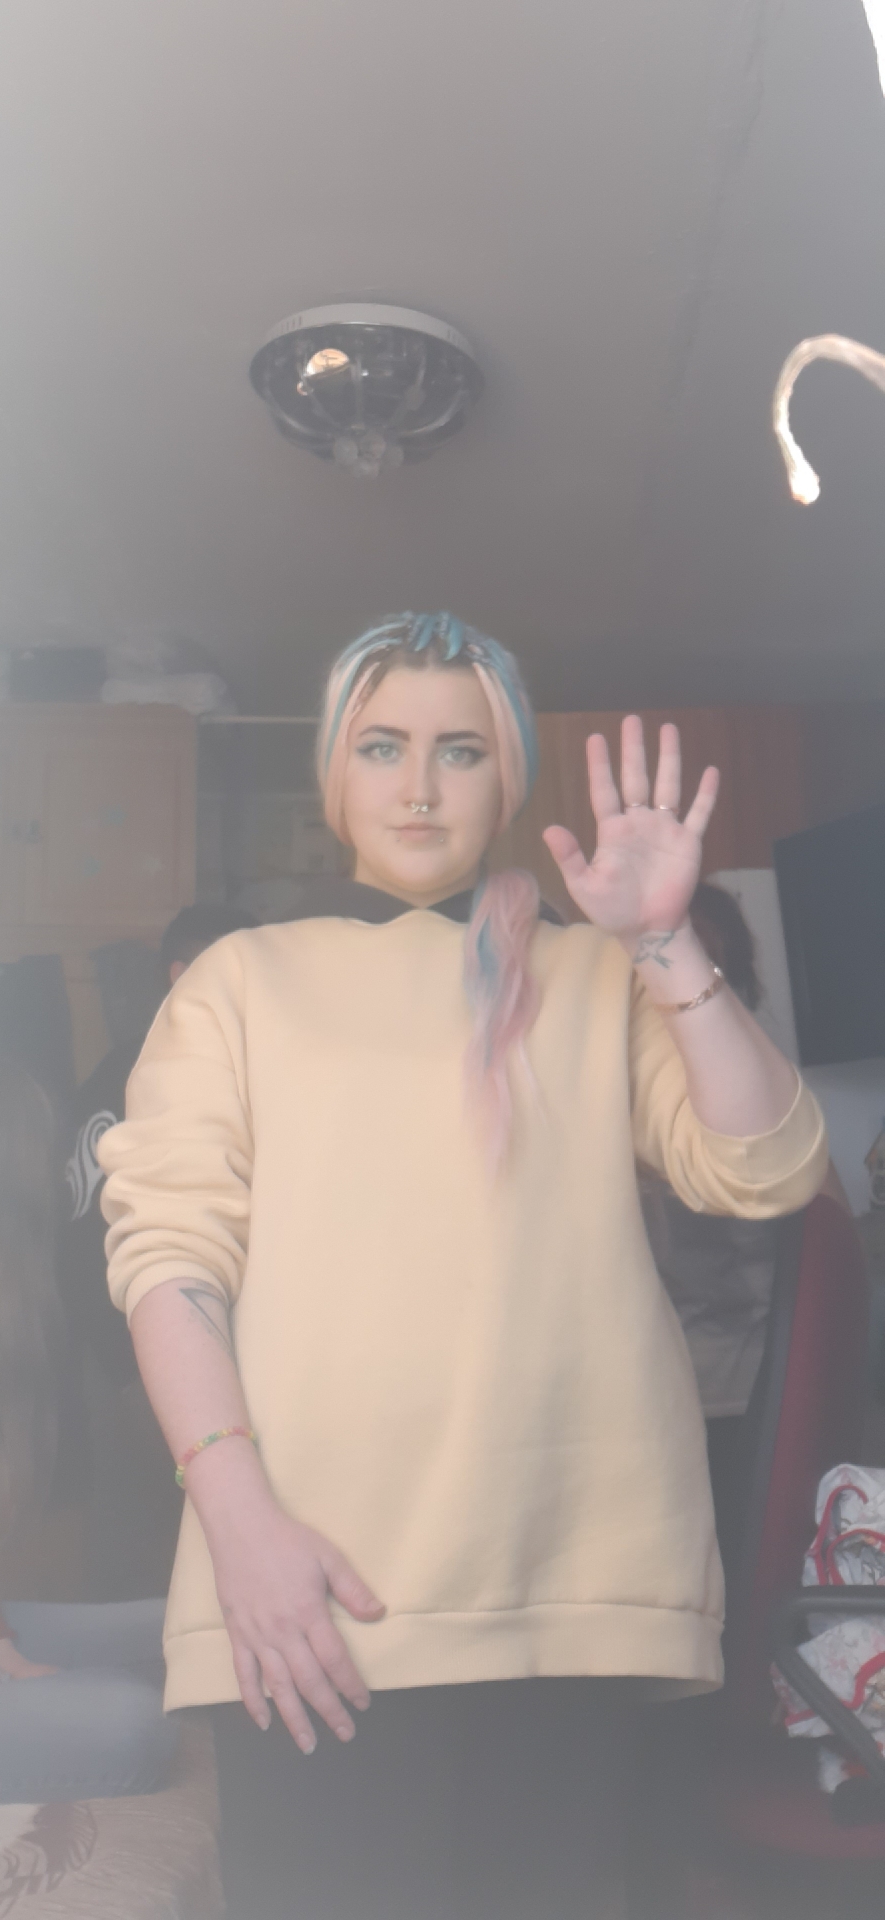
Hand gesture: palm